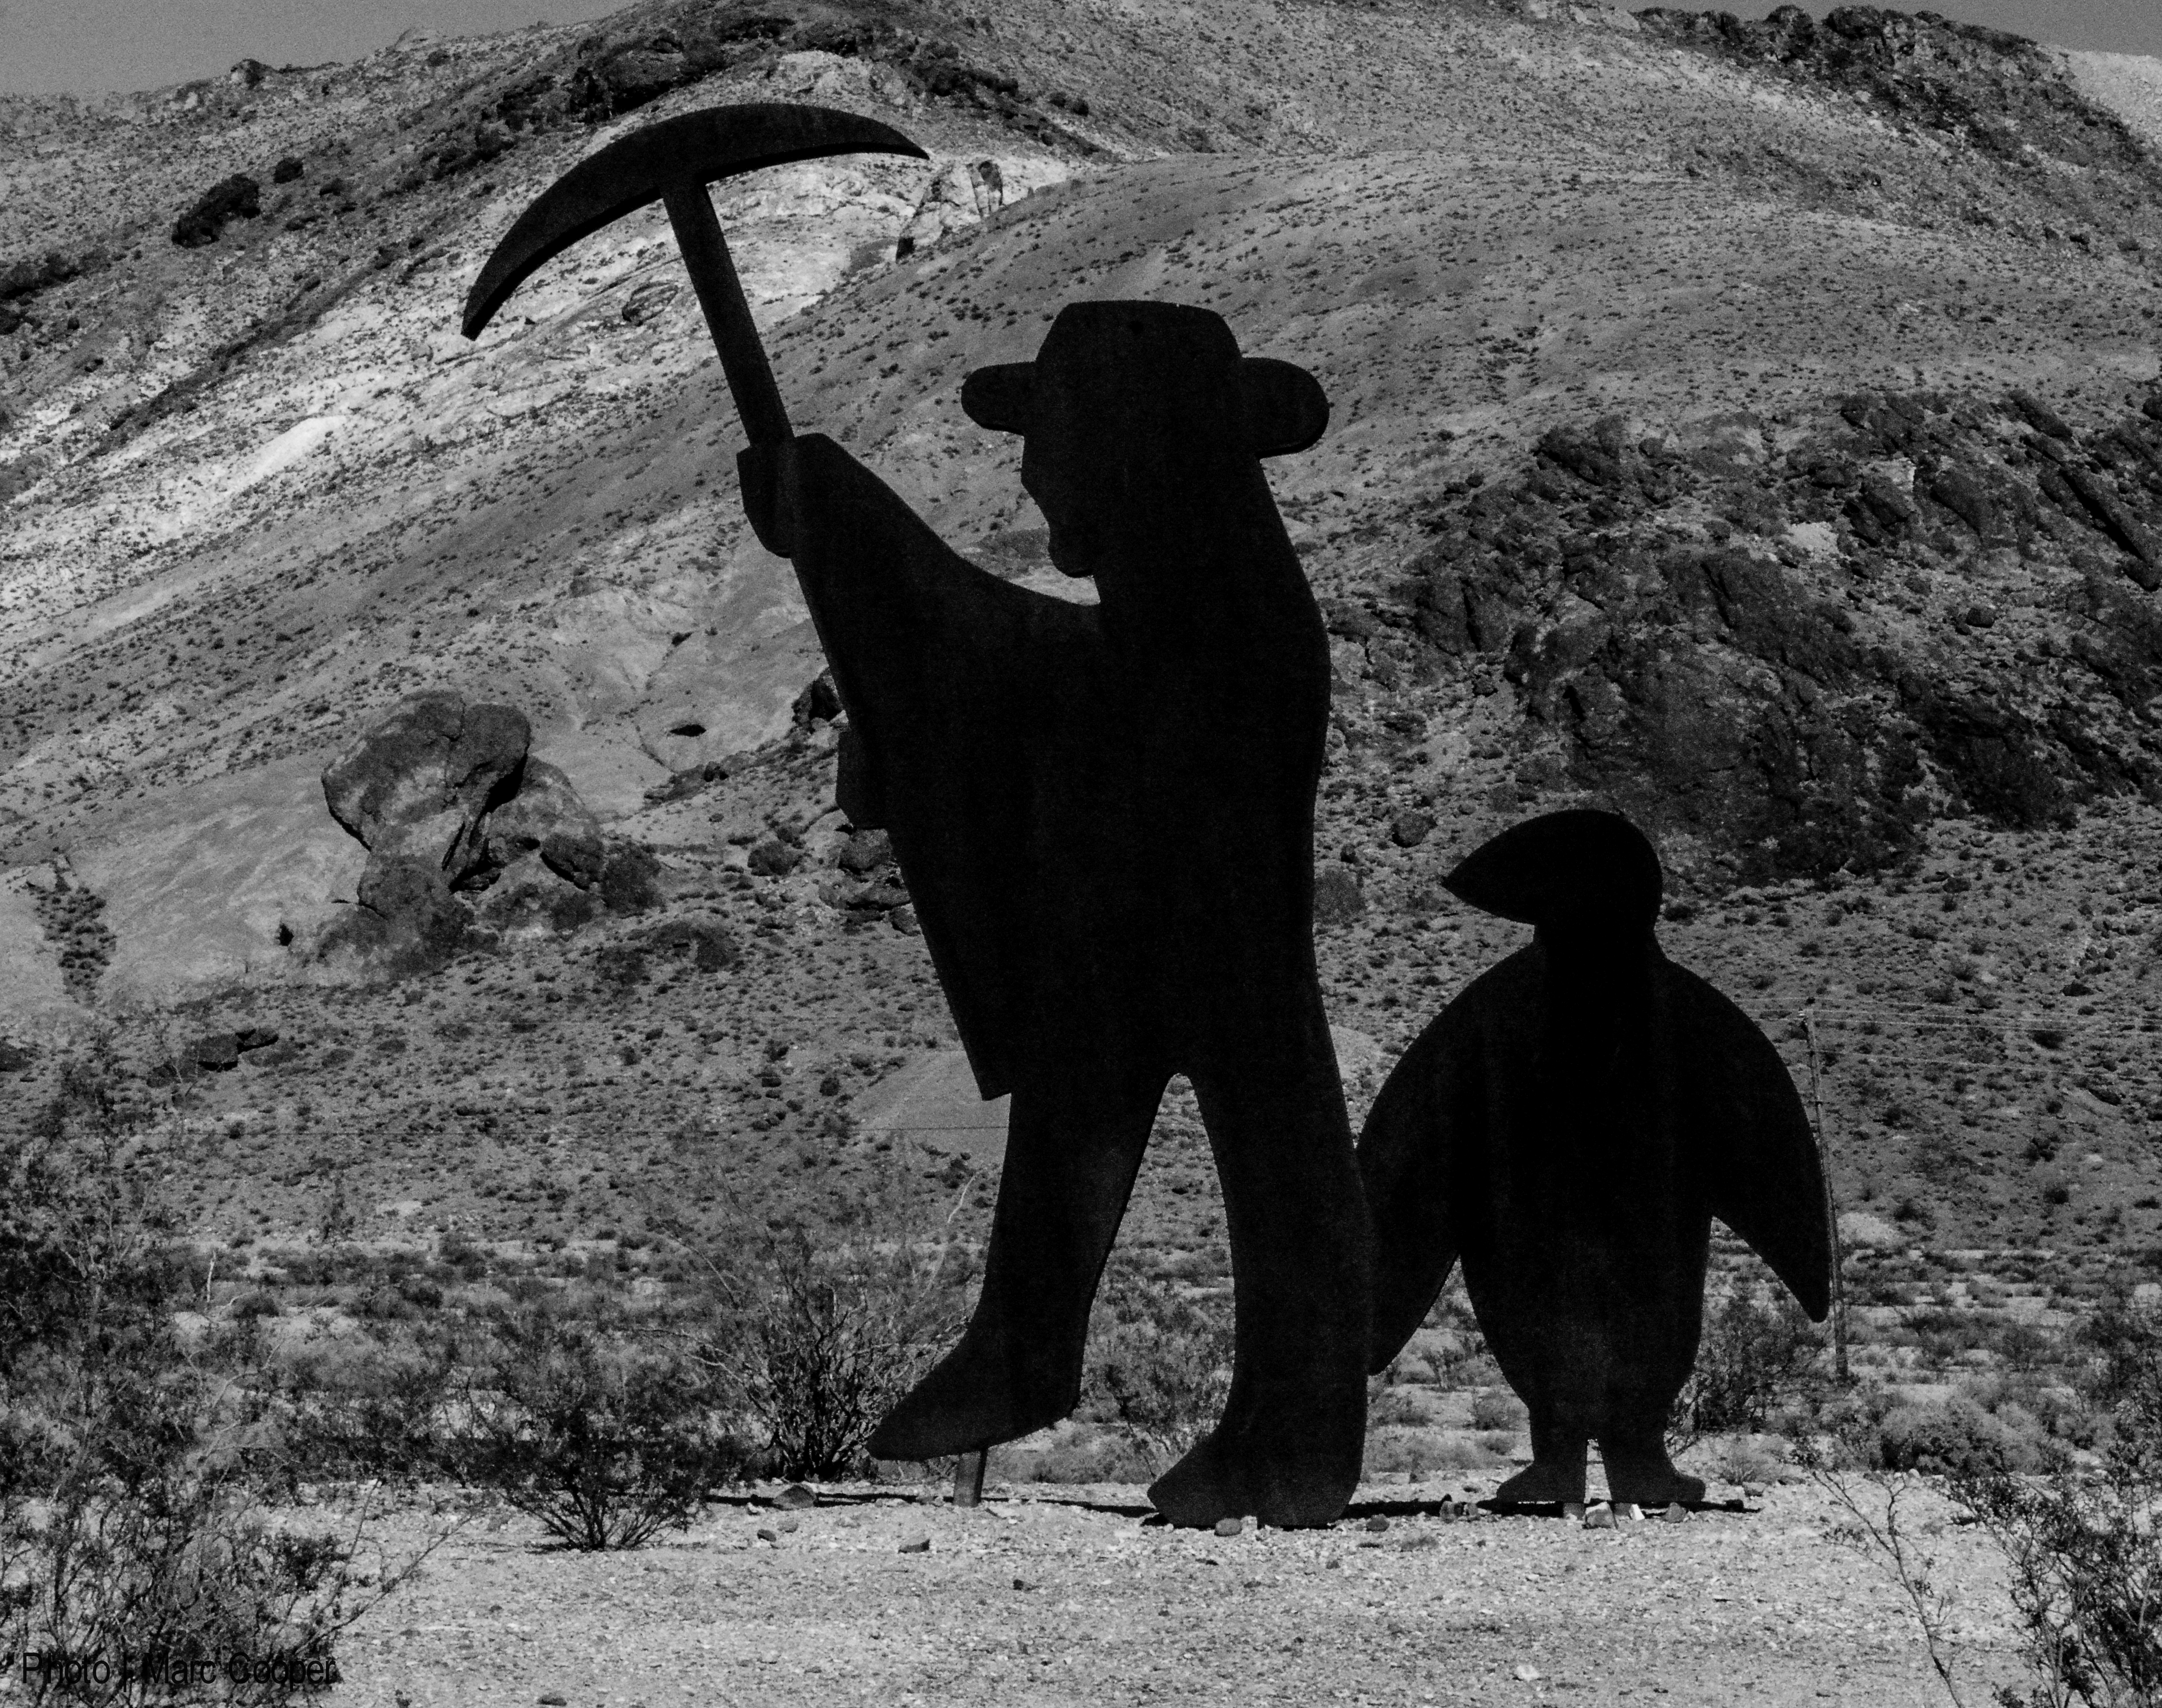
black and white, black, monochrome, ghosttown, nevada, rhyolite, ghosttowns, rhyolitenevada, rhyotlite, flightless bird, monochrome photography